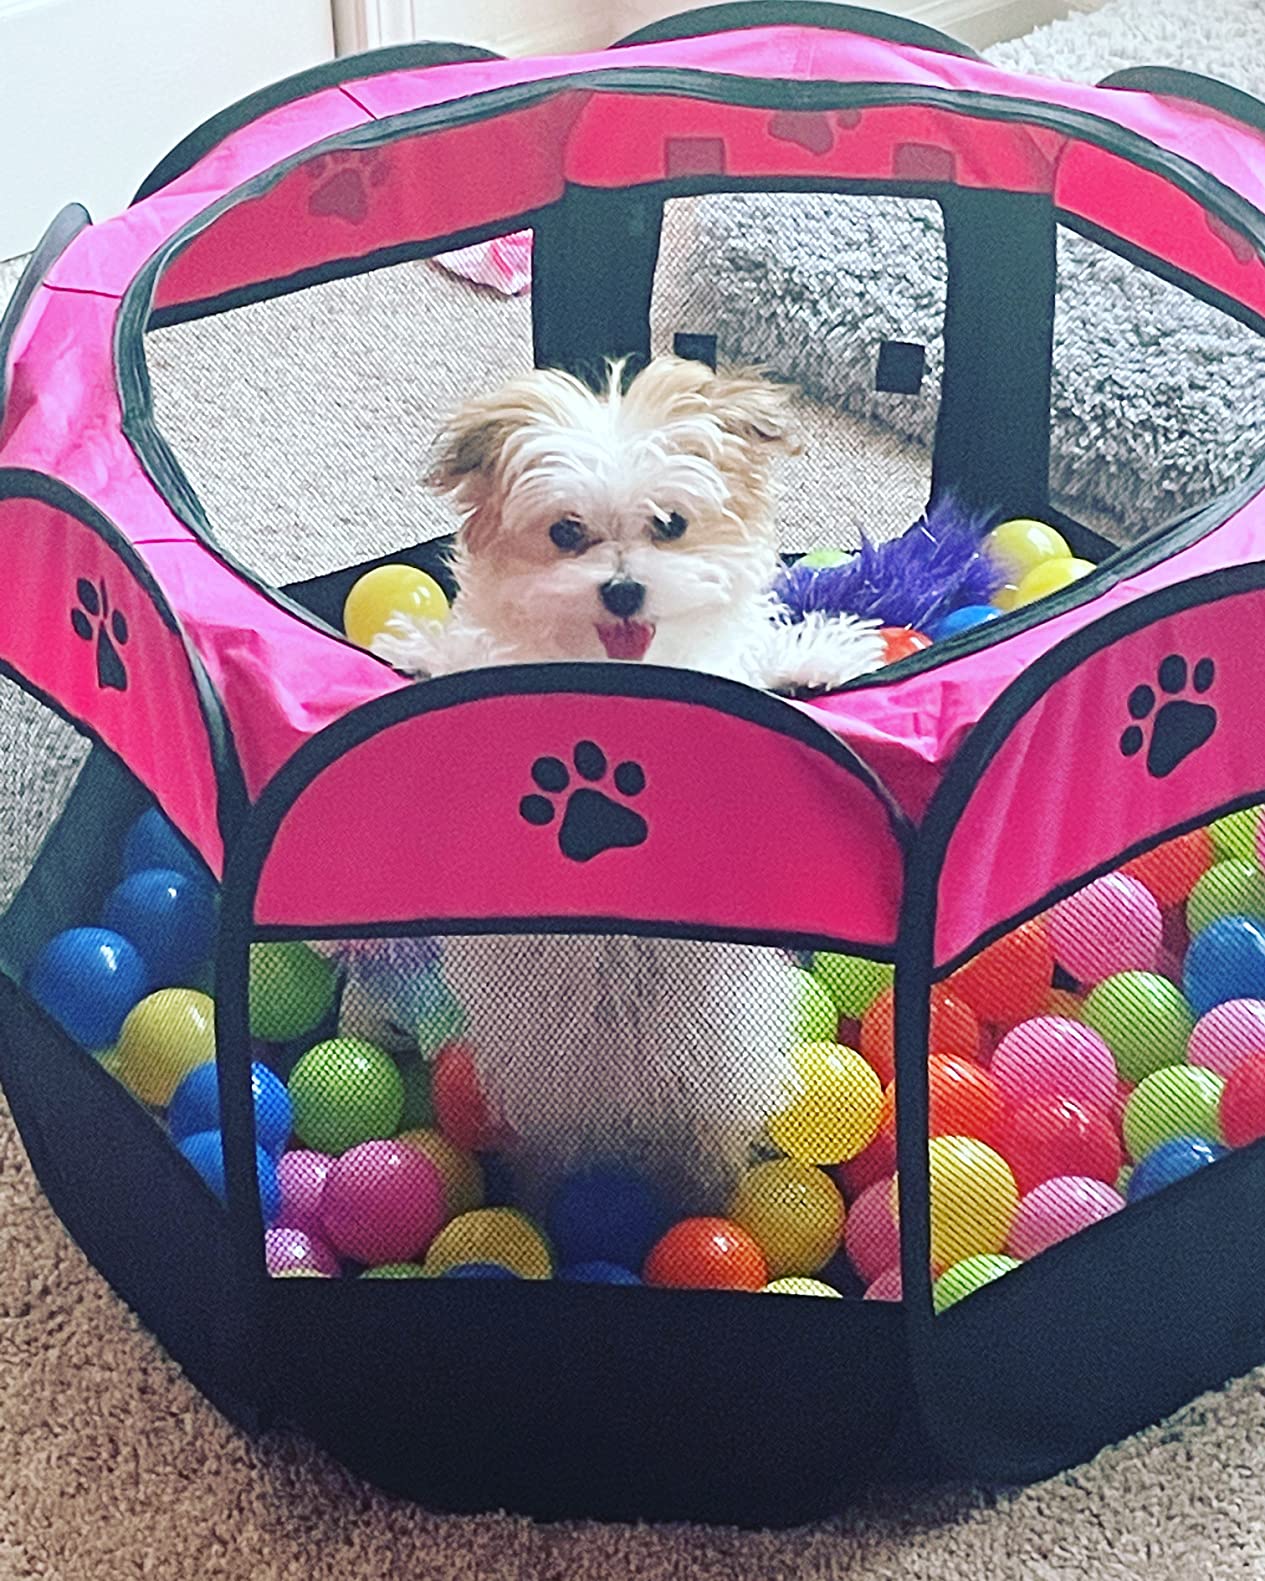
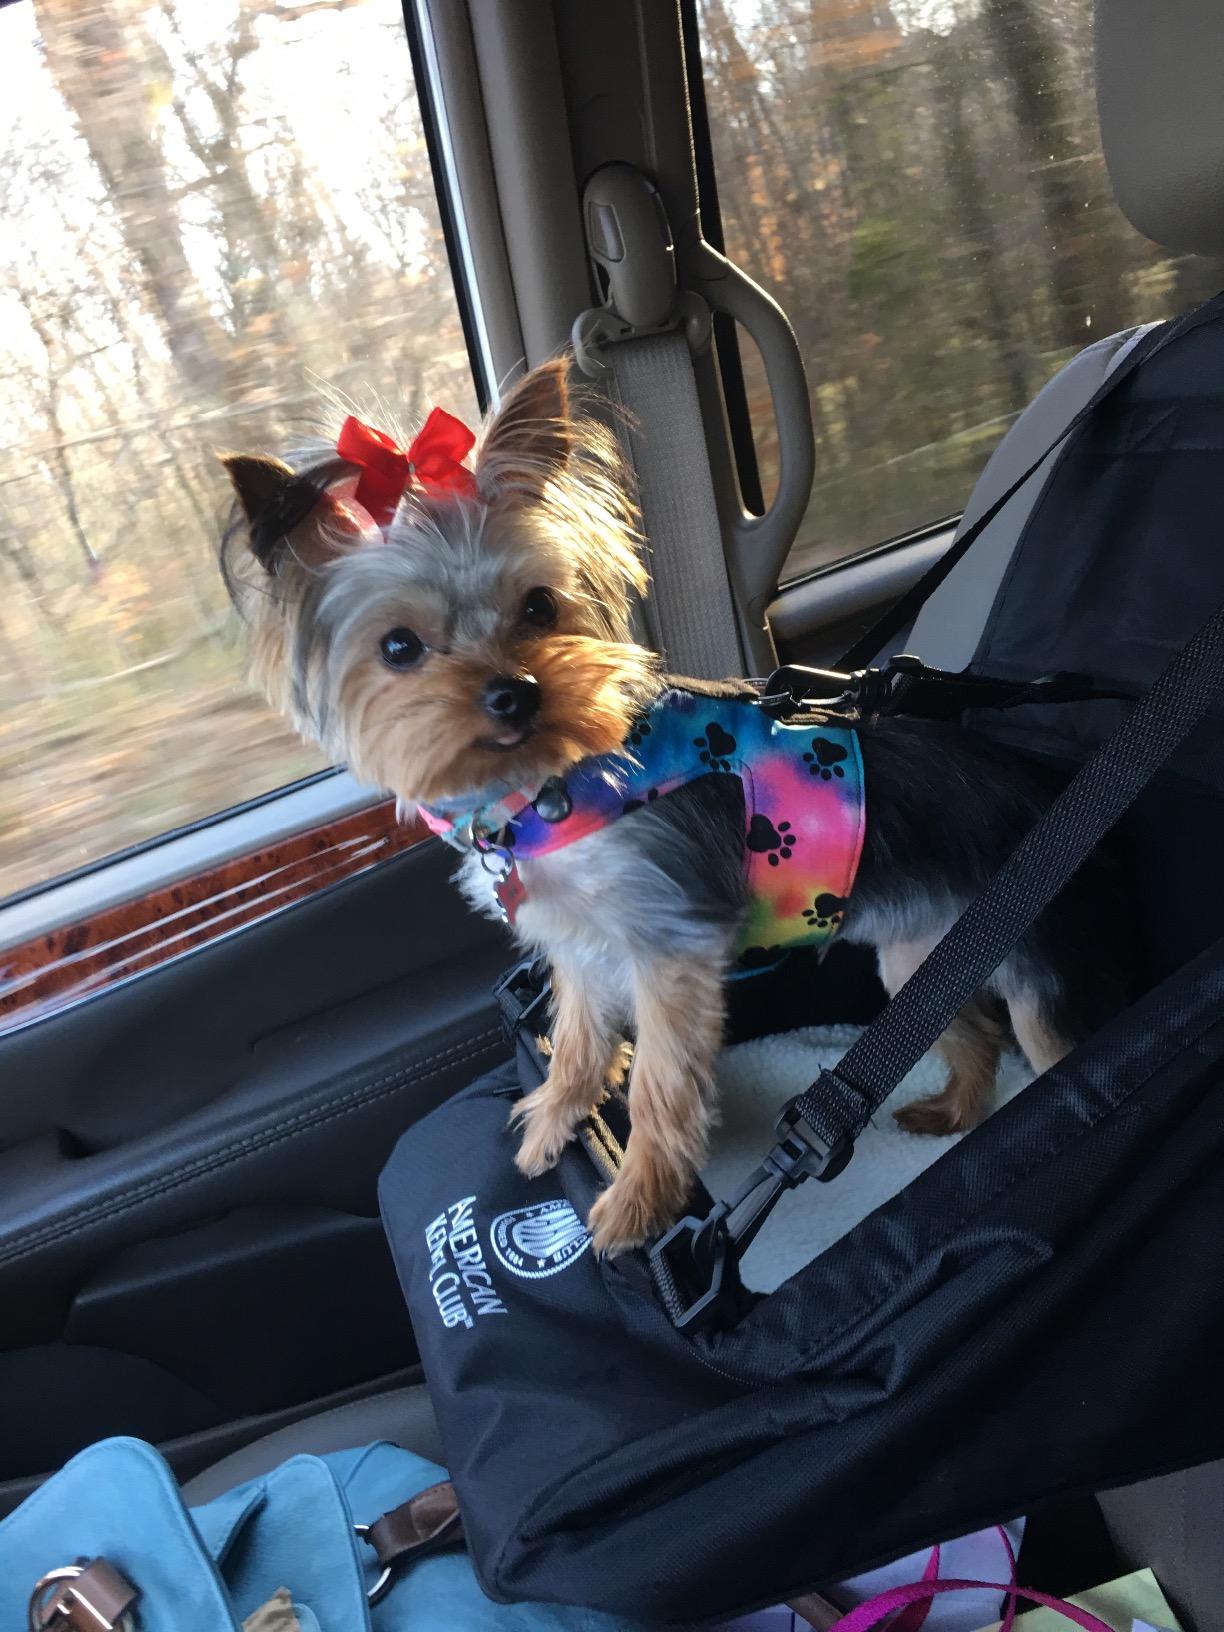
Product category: items_kennel
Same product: no